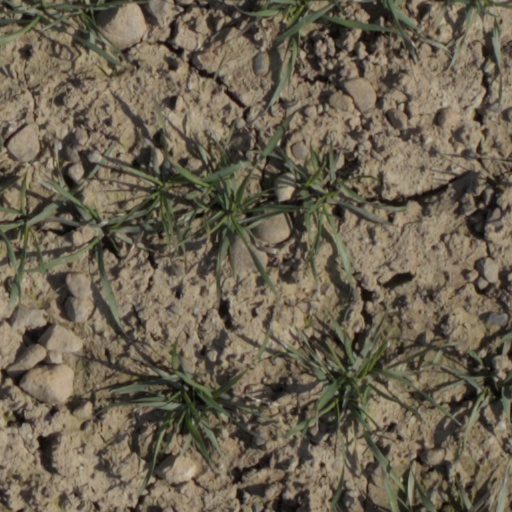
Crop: wheat